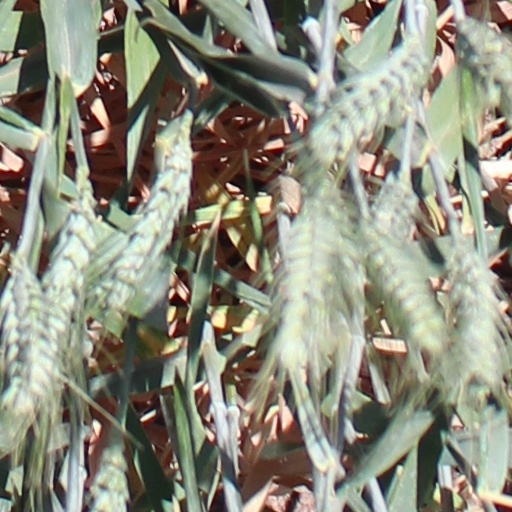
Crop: wheat